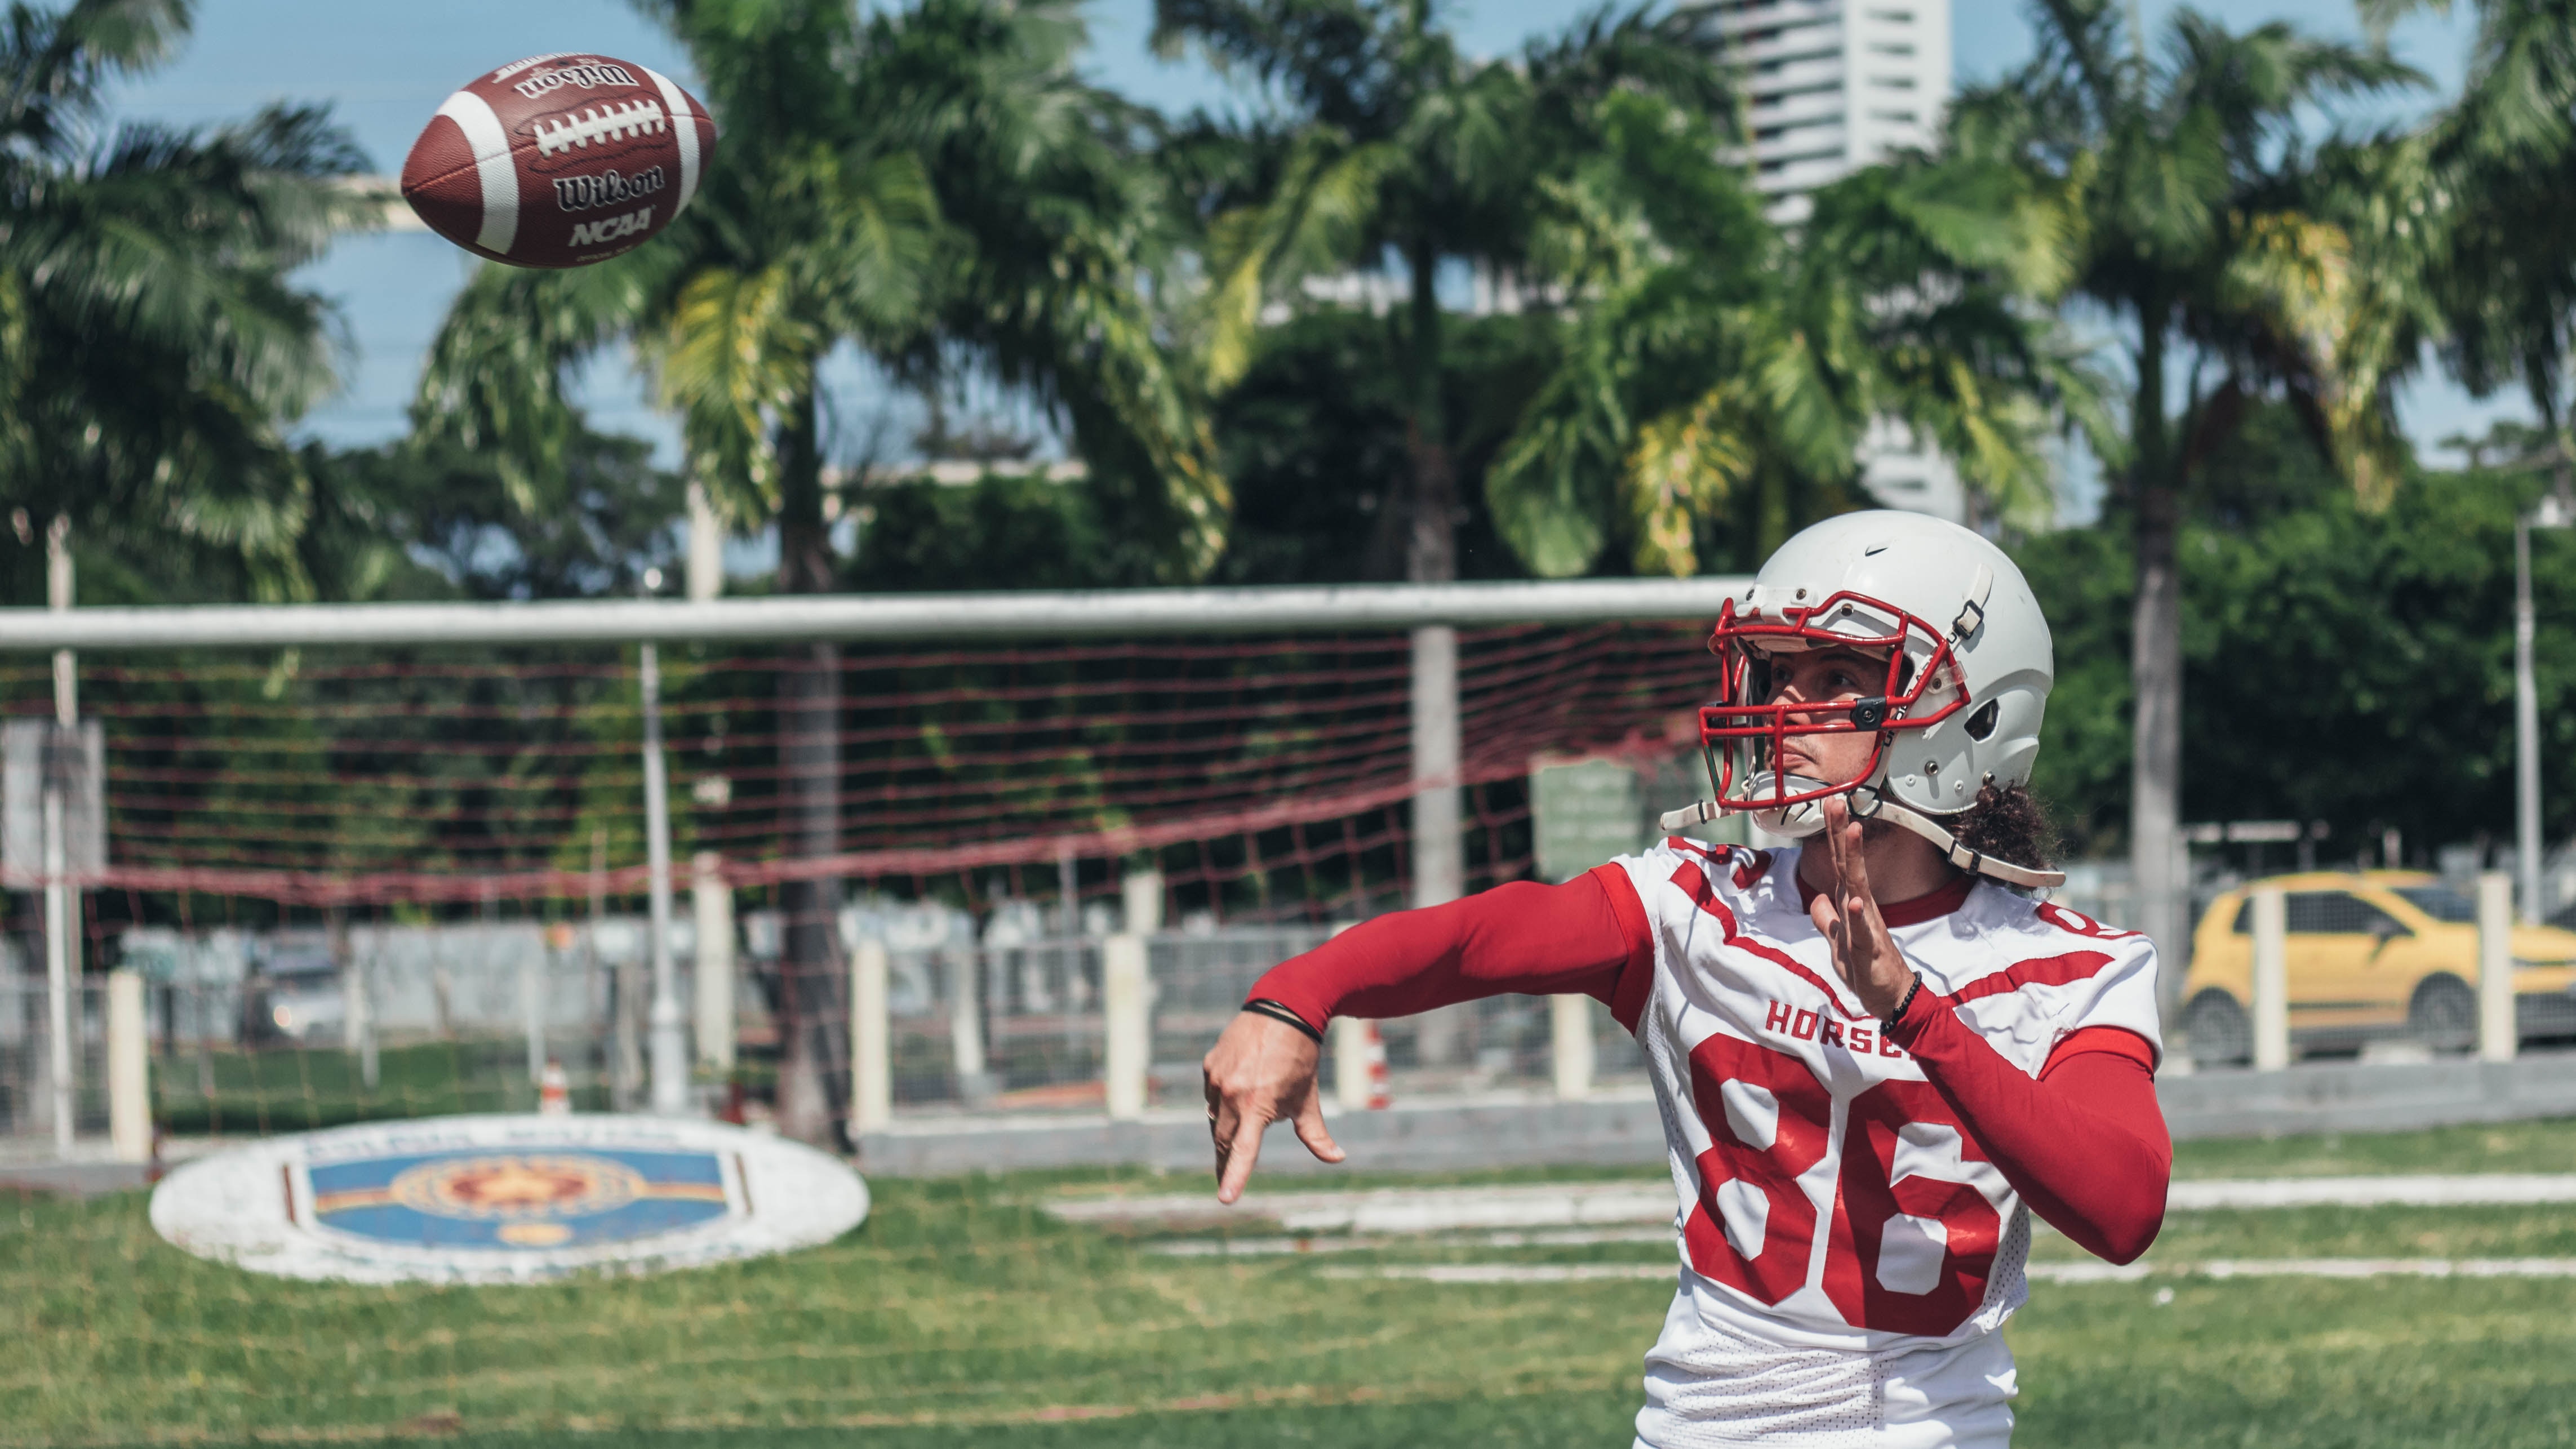
tree, grass, plant, player, sports equipment, team, american football, sports, championship, tournament, football player, ball game, team sport, sport venue, competition event, personal protective equipment, gridiron football, protective equipment in gridiron football